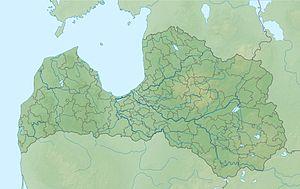
Le Parc naturel du Gaiziņkalns est un parc naturel en Lettonie conçu pour protéger le Gaiziņkalns, point culminant du pays, et couvrant 20,26 km². Le site est protégé depuis 1957.
Le parc national de Slītere est un parc national situé en Lettonie dans le Talsu rajons. Sa superficie est de 265 km2, dont 162 terrestres et 102 marins. Il a été créé en 2000, en remplacement de l'ancienne Réserve naturelle de Slitere.
Le parc national de Rāzna, créé en 2007, est classé Natura 2000 et le plus récent des parcs nationaux de Lettonie. Situé en Latgale dans l'est du pays, entre Rēzekne au nord et Dagda au sud, il s'étend sur 59 615 ha et inclut de nombreux lacs dont le deuxième plus grand lac du pays : le lac de Rāzna.
Zaķusala est l'une des îles sédimentaires sur la Daugava en Lettonie. Administrativement elle fait partie de la commune de Riga et de son arrondissement Salas. Elle se situe sur le segment entre Katlakalns et le Vieux Riga. Sa longueur est de 3,5 km pour une largeur comprise entre 100 et 300 m.
Cette liste commentée recense la mammalofaune en Lettonie. Elle répertorie les espèces de mammifères lettons actuels et celles qui ont été récemment classifiées comme éteintes. Cette liste comporte 85 espèces réparties en dix ordres et 26 familles, dont une est « en danger critique d'extinction », deux sont « en danger », une est « vulnérable » et cinq sont « quasi menacées ».